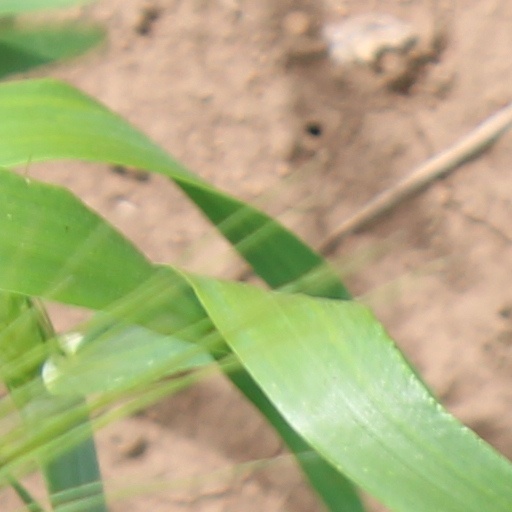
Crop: wheat